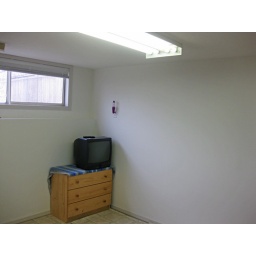
4 bedroom 2 bath Mission Hill Home in Vernon BC